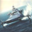
Label: ship